True Disaster

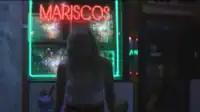
Tove Lo

The music video for "True Disaster" is a part of the short film "Fairy Dust", which was directed by Tim Erem and premiered on 30 October 2016 via Lo's Vevo channel. The standalone video debuted on 29 November 2016 on her YouTube and Vevo channels. The video was filmed as a one-shot.